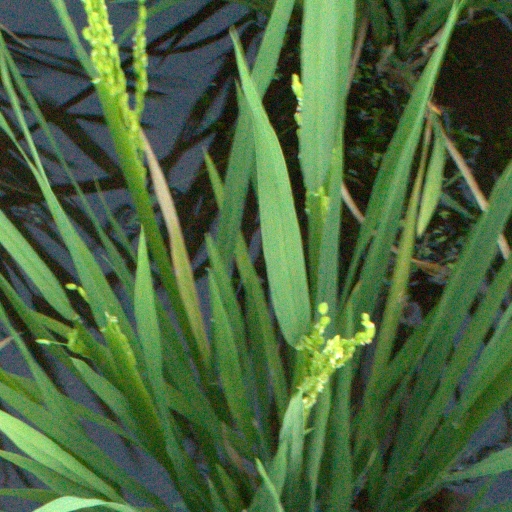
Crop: rice